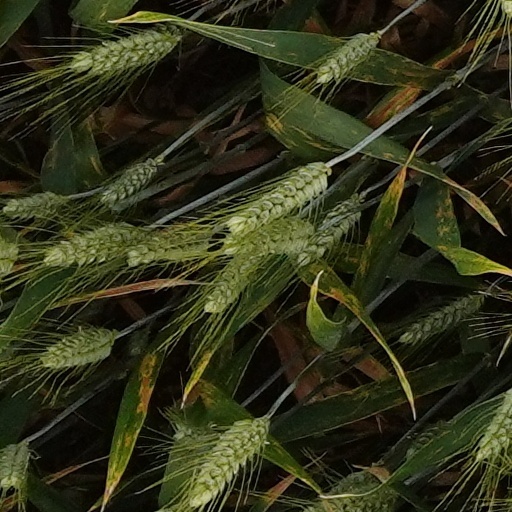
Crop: wheat